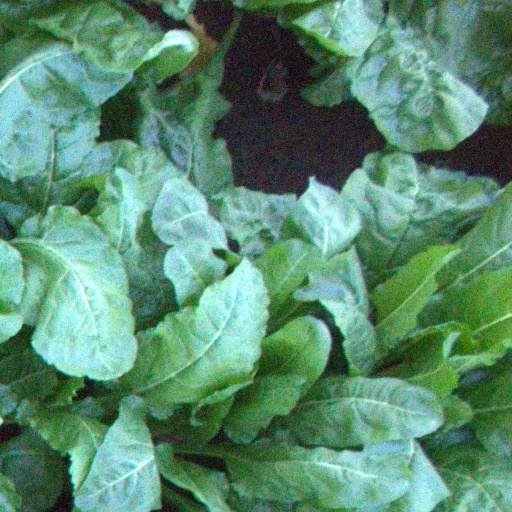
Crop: sugar beet